Attangudi

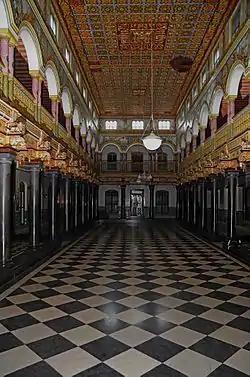
Palace in Athangudi

Attangudi or Athangudi is a village in Sivaganga District, in Tamil Nadu, India. The village has a population of about 2,000 inhabitants and is mainly known for chettinad furniture, tiles, and various foods.